Sportswashing

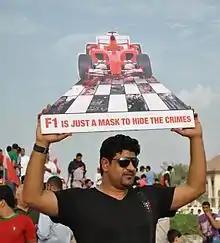
F1 in Bahrain is an example of sportswashing.

Sportswashing is a term used to describe the practice of governments, individuals, corporations, or other groups using sports to improve reputations tarnished by wrongdoing. A form of propaganda, sportswashing can be accomplished through hosting sporting events, purchasing or sponsoring sporting teams, or participating in a sport.